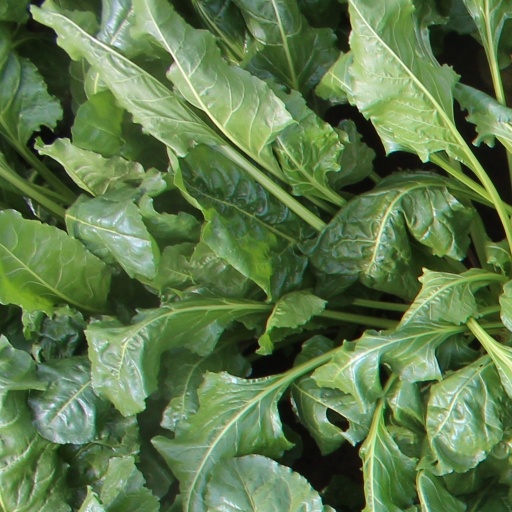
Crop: sugar beet